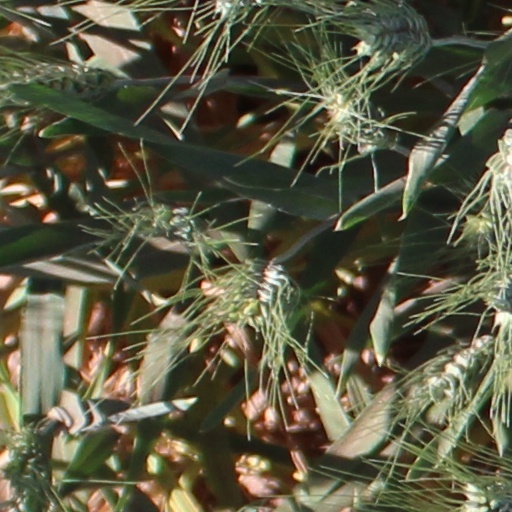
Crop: wheat